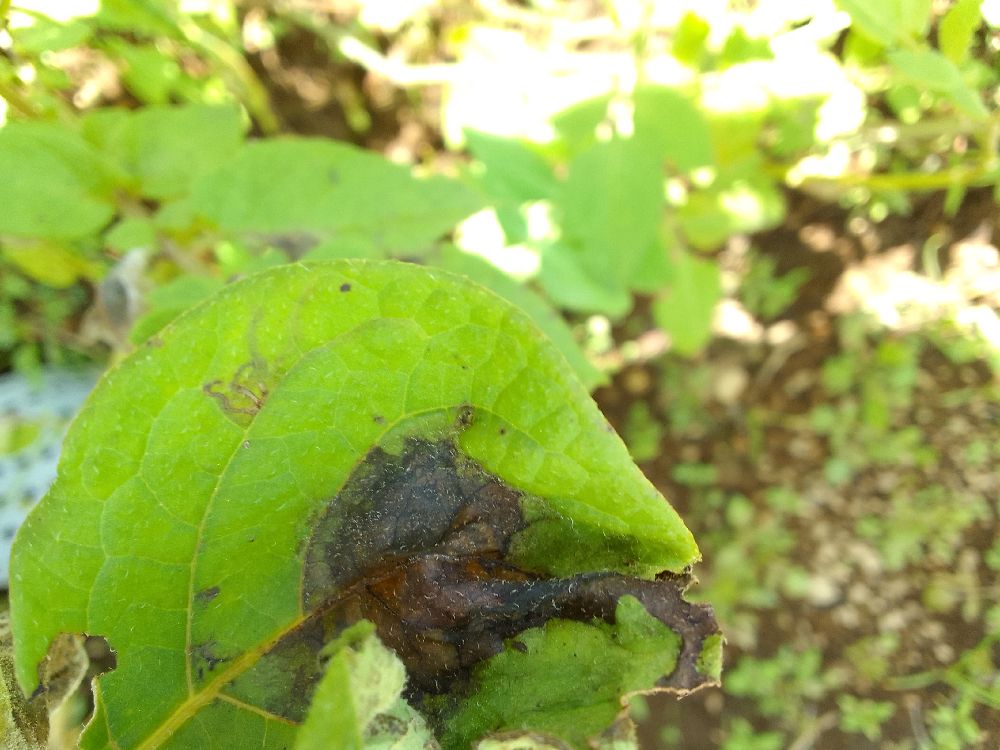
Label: Late blight